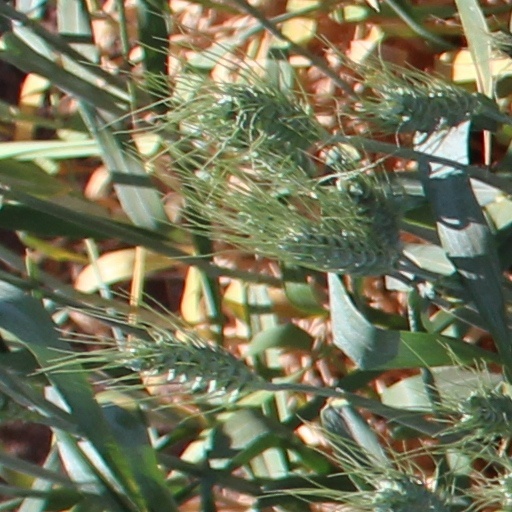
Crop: wheat